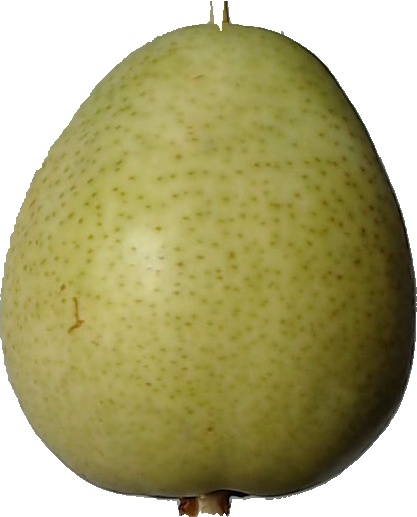
Label: pear_1